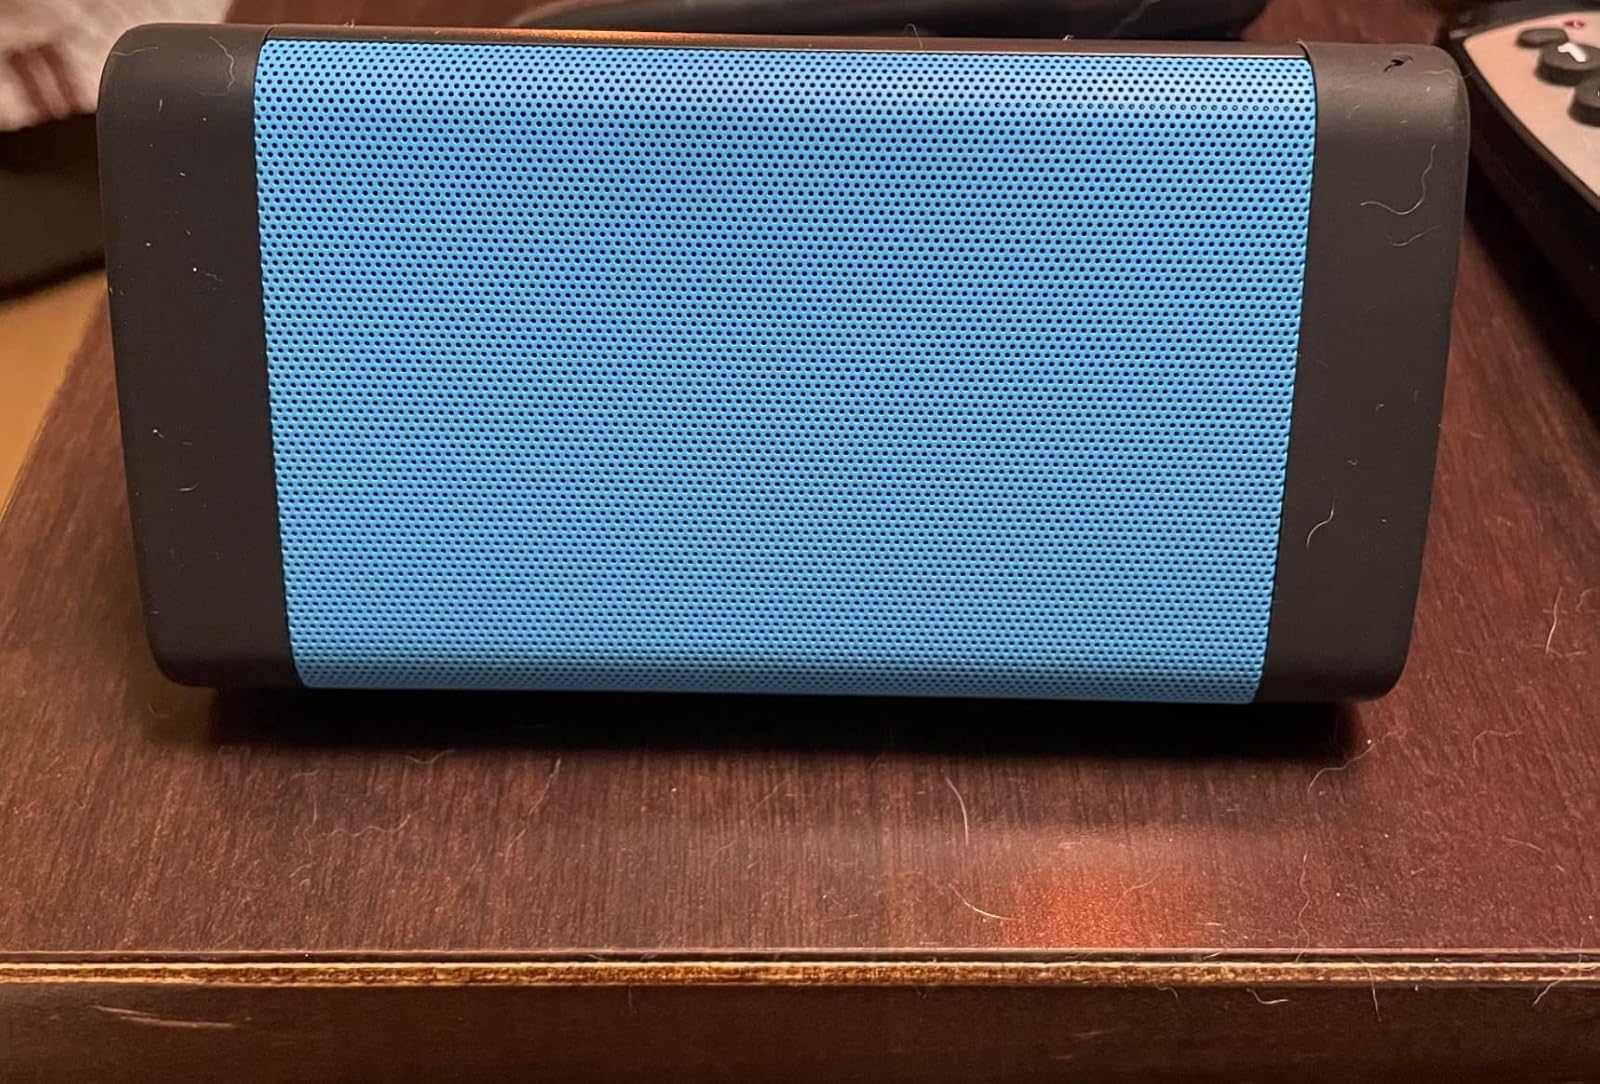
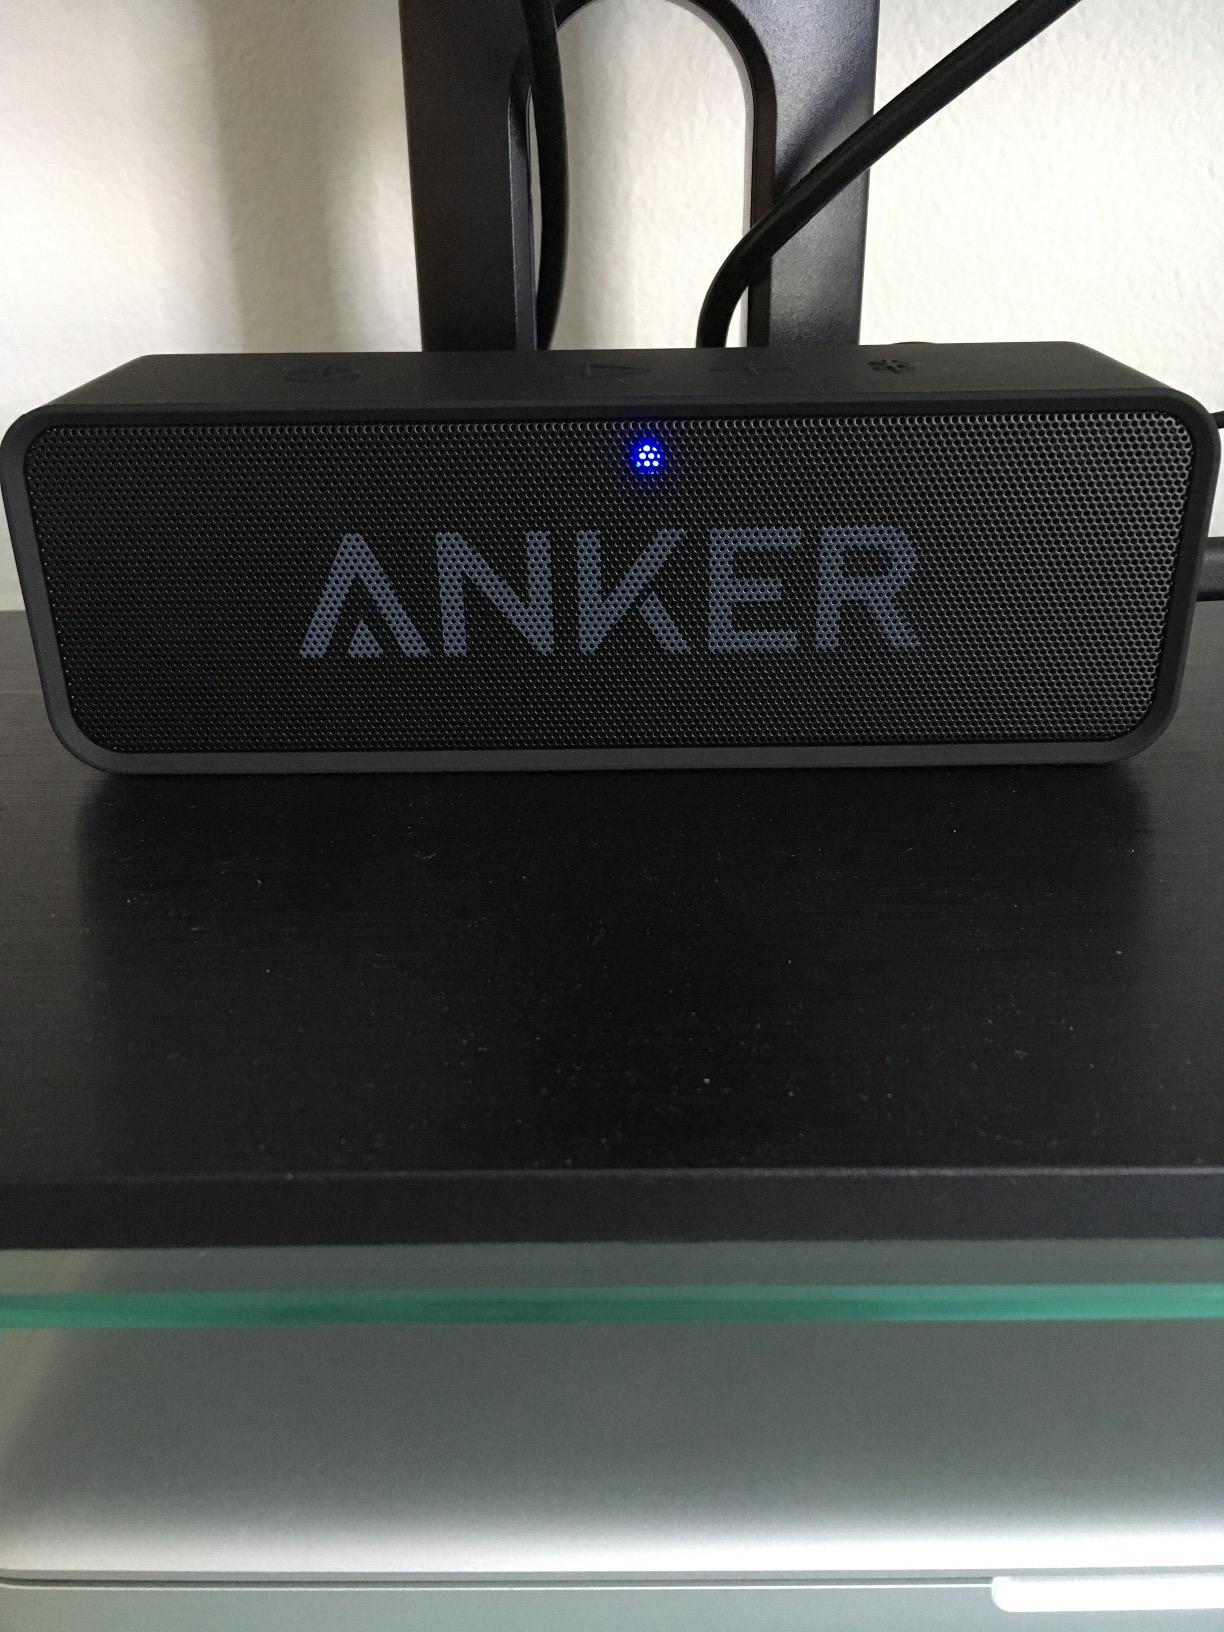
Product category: speaker
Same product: no